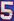
Number: 5